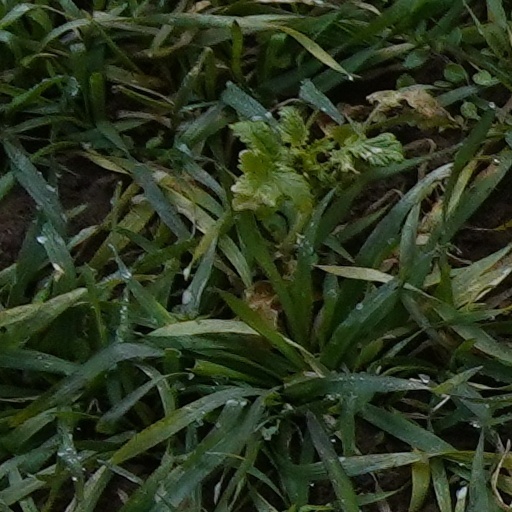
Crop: wheat